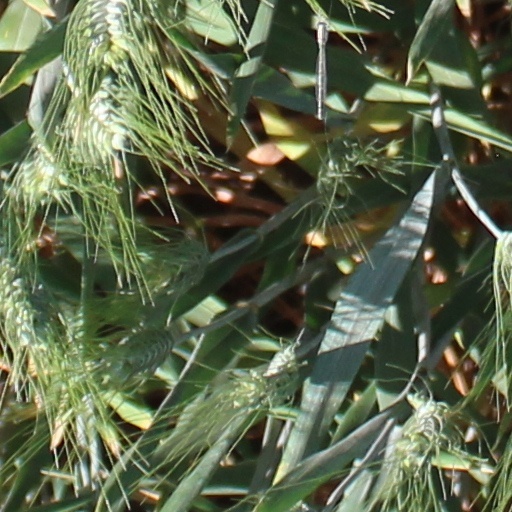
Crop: wheat